Thomas C. Browne

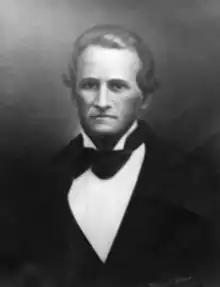
Browne's portrait at the Illinois Supreme Court.

Thomas C. Browne ( – November 4, 1862) was an American jurist and politician from Kentucky and Illinois.